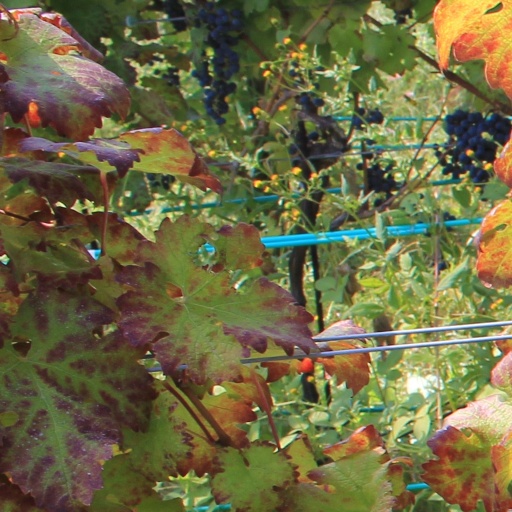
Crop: grape